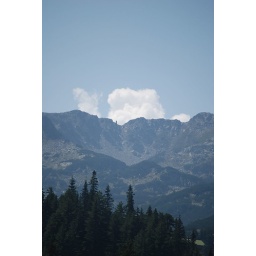
A view of the mountains in Pirin mountain national part